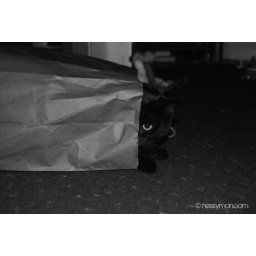
Pudser in a black & white bag